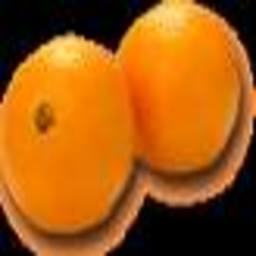
Label: Orange